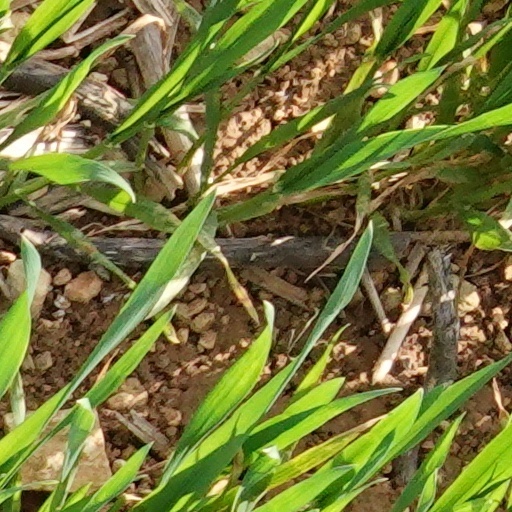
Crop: wheat